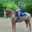
Label: horse